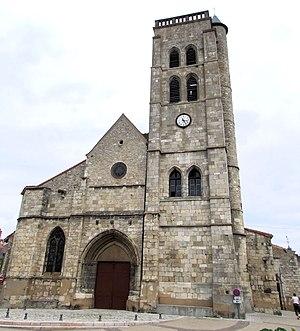
Gannat - Église Sainte-Croix - Façade et clocher
Cet article recense les monuments historiques français classés en 1910.
L'église Sainte-Croix est une église catholique située à Gannat, en France.
Cet article recense une partie des monuments historiques de l'Allier, en France.